Cannon (crater)

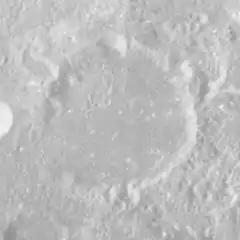
Apollo 16 image

Cannon is a lunar impact crater that is located near the east-northeastern limb of the Moon's near side. It lies just to the northwest of the Mare Marginis, and south-southeast of the crater Plutarch. Farther to the east-northeast is Hubble.